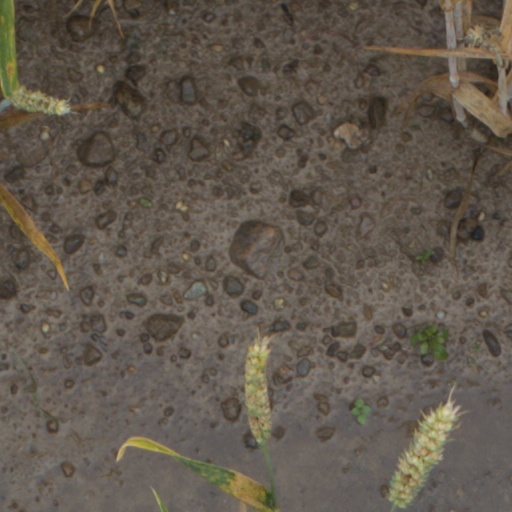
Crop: wheat